Pimpri-Chinchwad

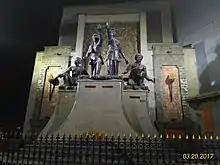
Monument depicting Chapekar Brothers, Chinchwad

Chinchwad is the birthplace of the Chapekar brothers: Damodar Hari (1870–1898), Balkrishna Hari (1873–1899) and Vasudeo Hari, who assassinated W. C. Rand, a British civil service officer and the chairman of the Special Plague Committee of Poona (Pune), on 22 June 1897.